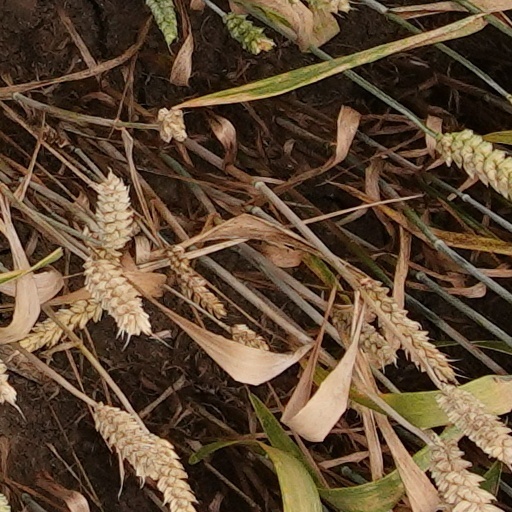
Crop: wheat